Hieizan Sakamoto Station

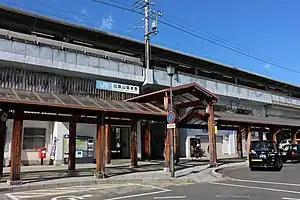
Hieizan Sakamoto Station, October 2010

is a passenger railway station located in the city of Ōtsu, Shiga Prefecture, Japan, operated by the West Japan Railway Company (JR West).